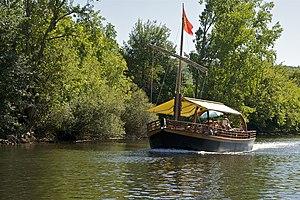
Une gabare, petit bateau de commerce à fond plat typique de la Dordogne, utilisée maintenant pour des promenades touristiques.